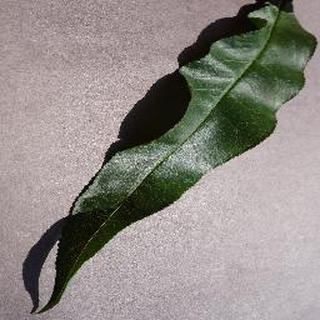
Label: healthy_peach